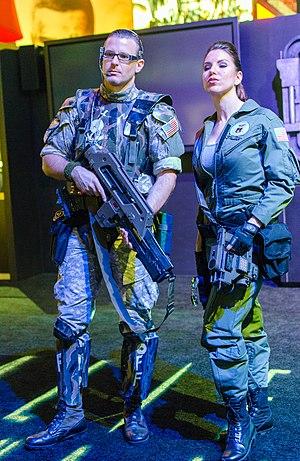
Aliens, le retour est un film américain de science-fiction coécrit et réalisé par James Cameron, sorti en 1986.